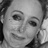
Emotion: sad